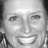
Emotion: happy